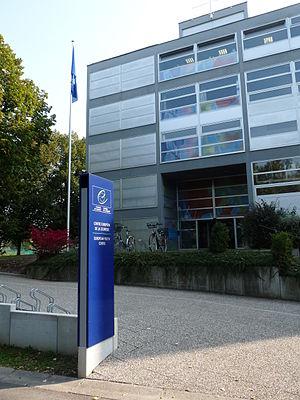
Centre européen de la jeunesse (Strasbourg, Wacken)
Le Centre européen de la jeunesse est une institution du Conseil de l'Europe, créée en 1972, qui possède deux implantations, l'une à Strasbourg dans le quartier du Wacken, l'autre à Budapest.
De nombreuses institutions européennes siègent à Strasbourg, préfecture du département du Bas-Rhin et de la région Grand Est en France. Une vingtaine d'organismes différents sont installés dans la capitale alsacienne dont le Conseil de l'Europe, le Parlement européen ou encore la Commission centrale pour la navigation du Rhin, plus ancienne organisation internationale au monde en activité. En raison de cette concentration, Strasbourg prétend au titre de « capitale européenne ».